Superman: Earth One

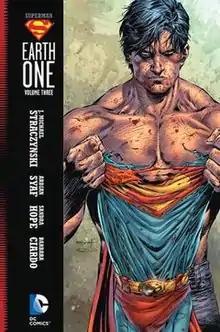
Cover for "Superman: Earth One, Volume 3" by Ardian Syaf.

The events depicted in "Volume Three" occur a week after those of "Volume Two". After General Samsa's removal on Borada, the United Nations grows increasingly concerned over Superman. Dr. Alexander Luthor and his wife, Alexandra, play the footage of Superman's battle with Tyrell, revealing that Superman is vulnerable to red solar radiation. In an unspecified desert, an extraterrestrial ship lands. A mysterious humanoid figure appears and begins to develop powers under Earth's yellow sun. He then tests his powers on a group of soldiers that appear before him, killing them all with ease.